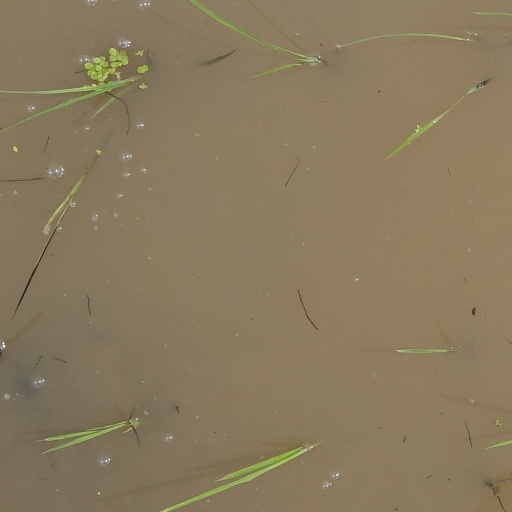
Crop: rice